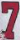
Number: 7